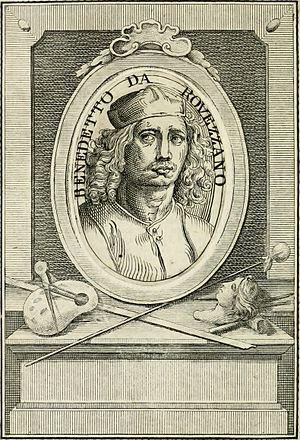
Benedetto Grazzini dit Benedetto da Rovezzano est un sculpteur et un architecte florentin de la Renaissance, qui tire son nom d'un faubourg de Florence, où il vécut.